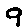
Label: 9